Medieval city of Vijayanagara

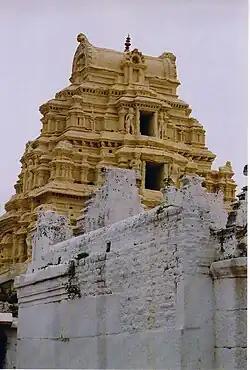
Temple in outer fortification

The Vijayanagar empire created its cities primarily for protection against invasion. The city itself was a fortress and designed as such in every possible way. It was built of massive stone and earthen walls, with hilltop fortresses and watch towers scattered across its length and breadth. Visitors to the city, irrespective of their guild and intention, had to travel through a heavily fortified and protected area before reaching the main urban core which gave them an ample view of the might that protected the empire. Massive fortifications stood at every possible entry into the main metropolitis and in other crucial locations. Additional defensive features were watch posts and bastions located along roads, gates and hilltops that provided maximum visibility.